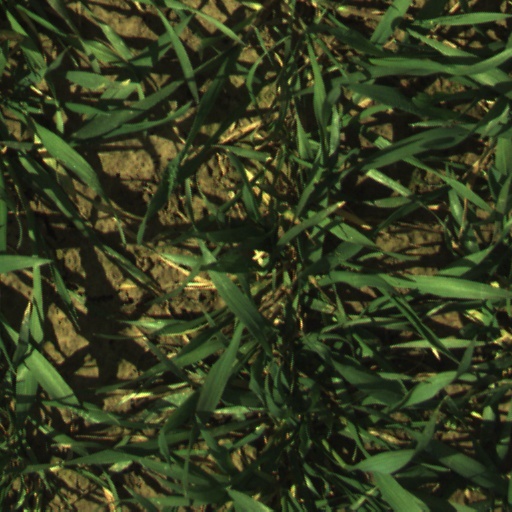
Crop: wheat